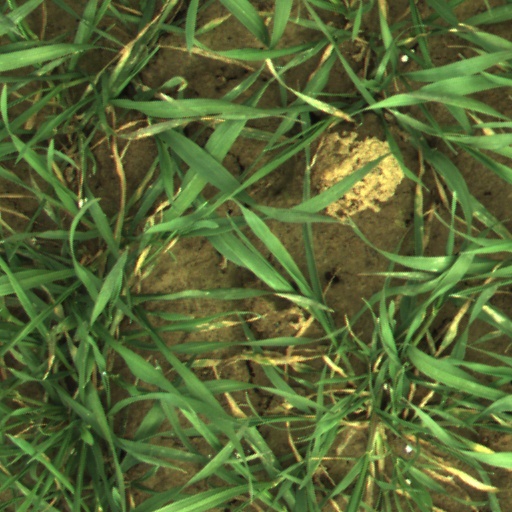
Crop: wheat